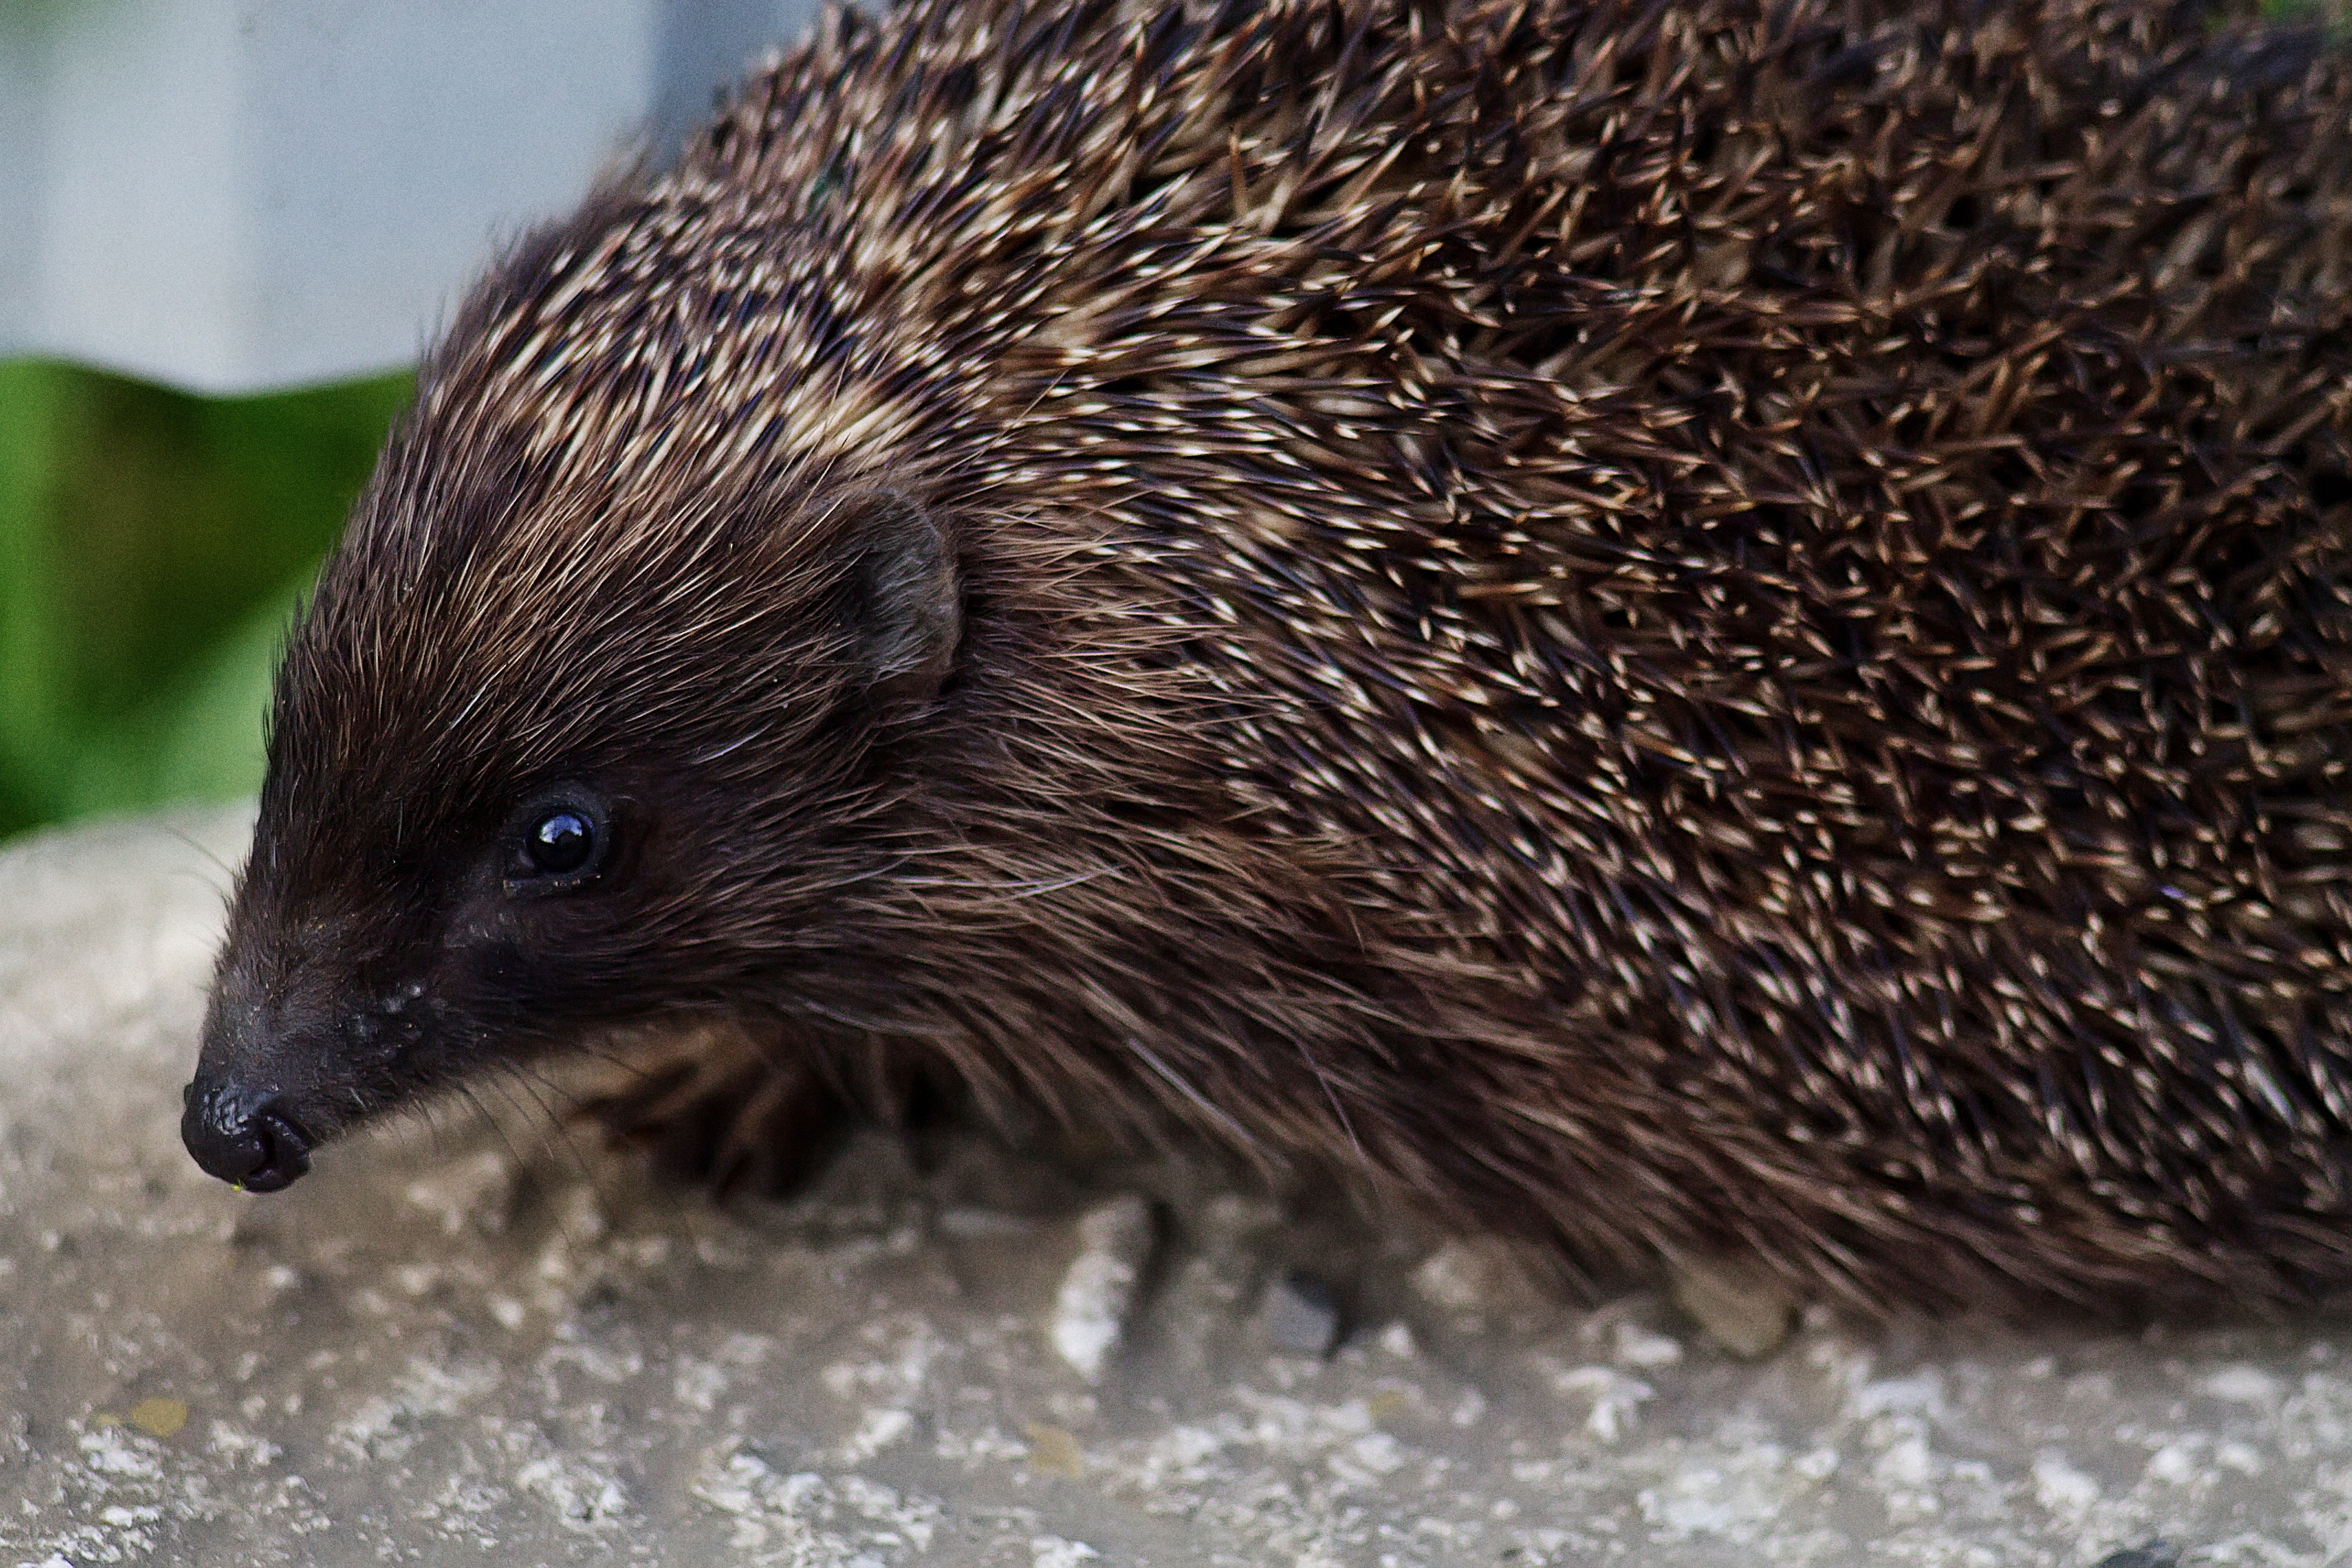
wildlife, mammal, fauna, whiskers, hedgehog, vertebrate, echidna, erinaceidae, domesticated hedgehog